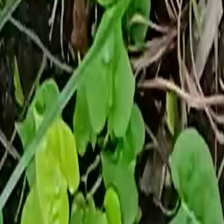
Weed species: Kena_(Commplina_benghalensio)